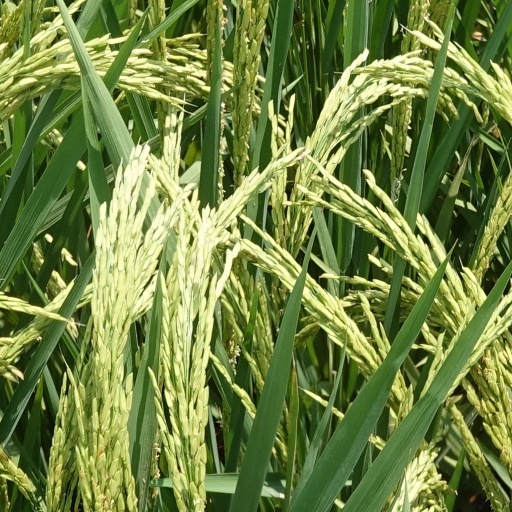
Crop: rice